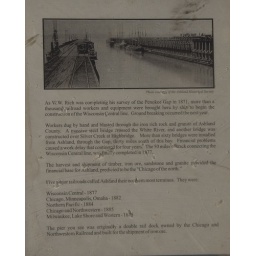
Piece of paper in plastic sheath bolted to a rock at a park in Ashland.